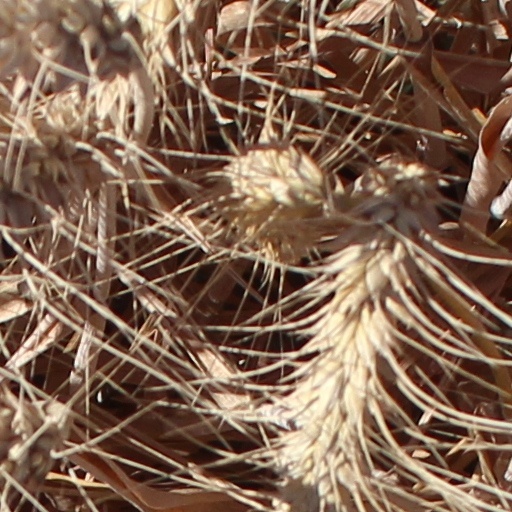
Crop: wheat